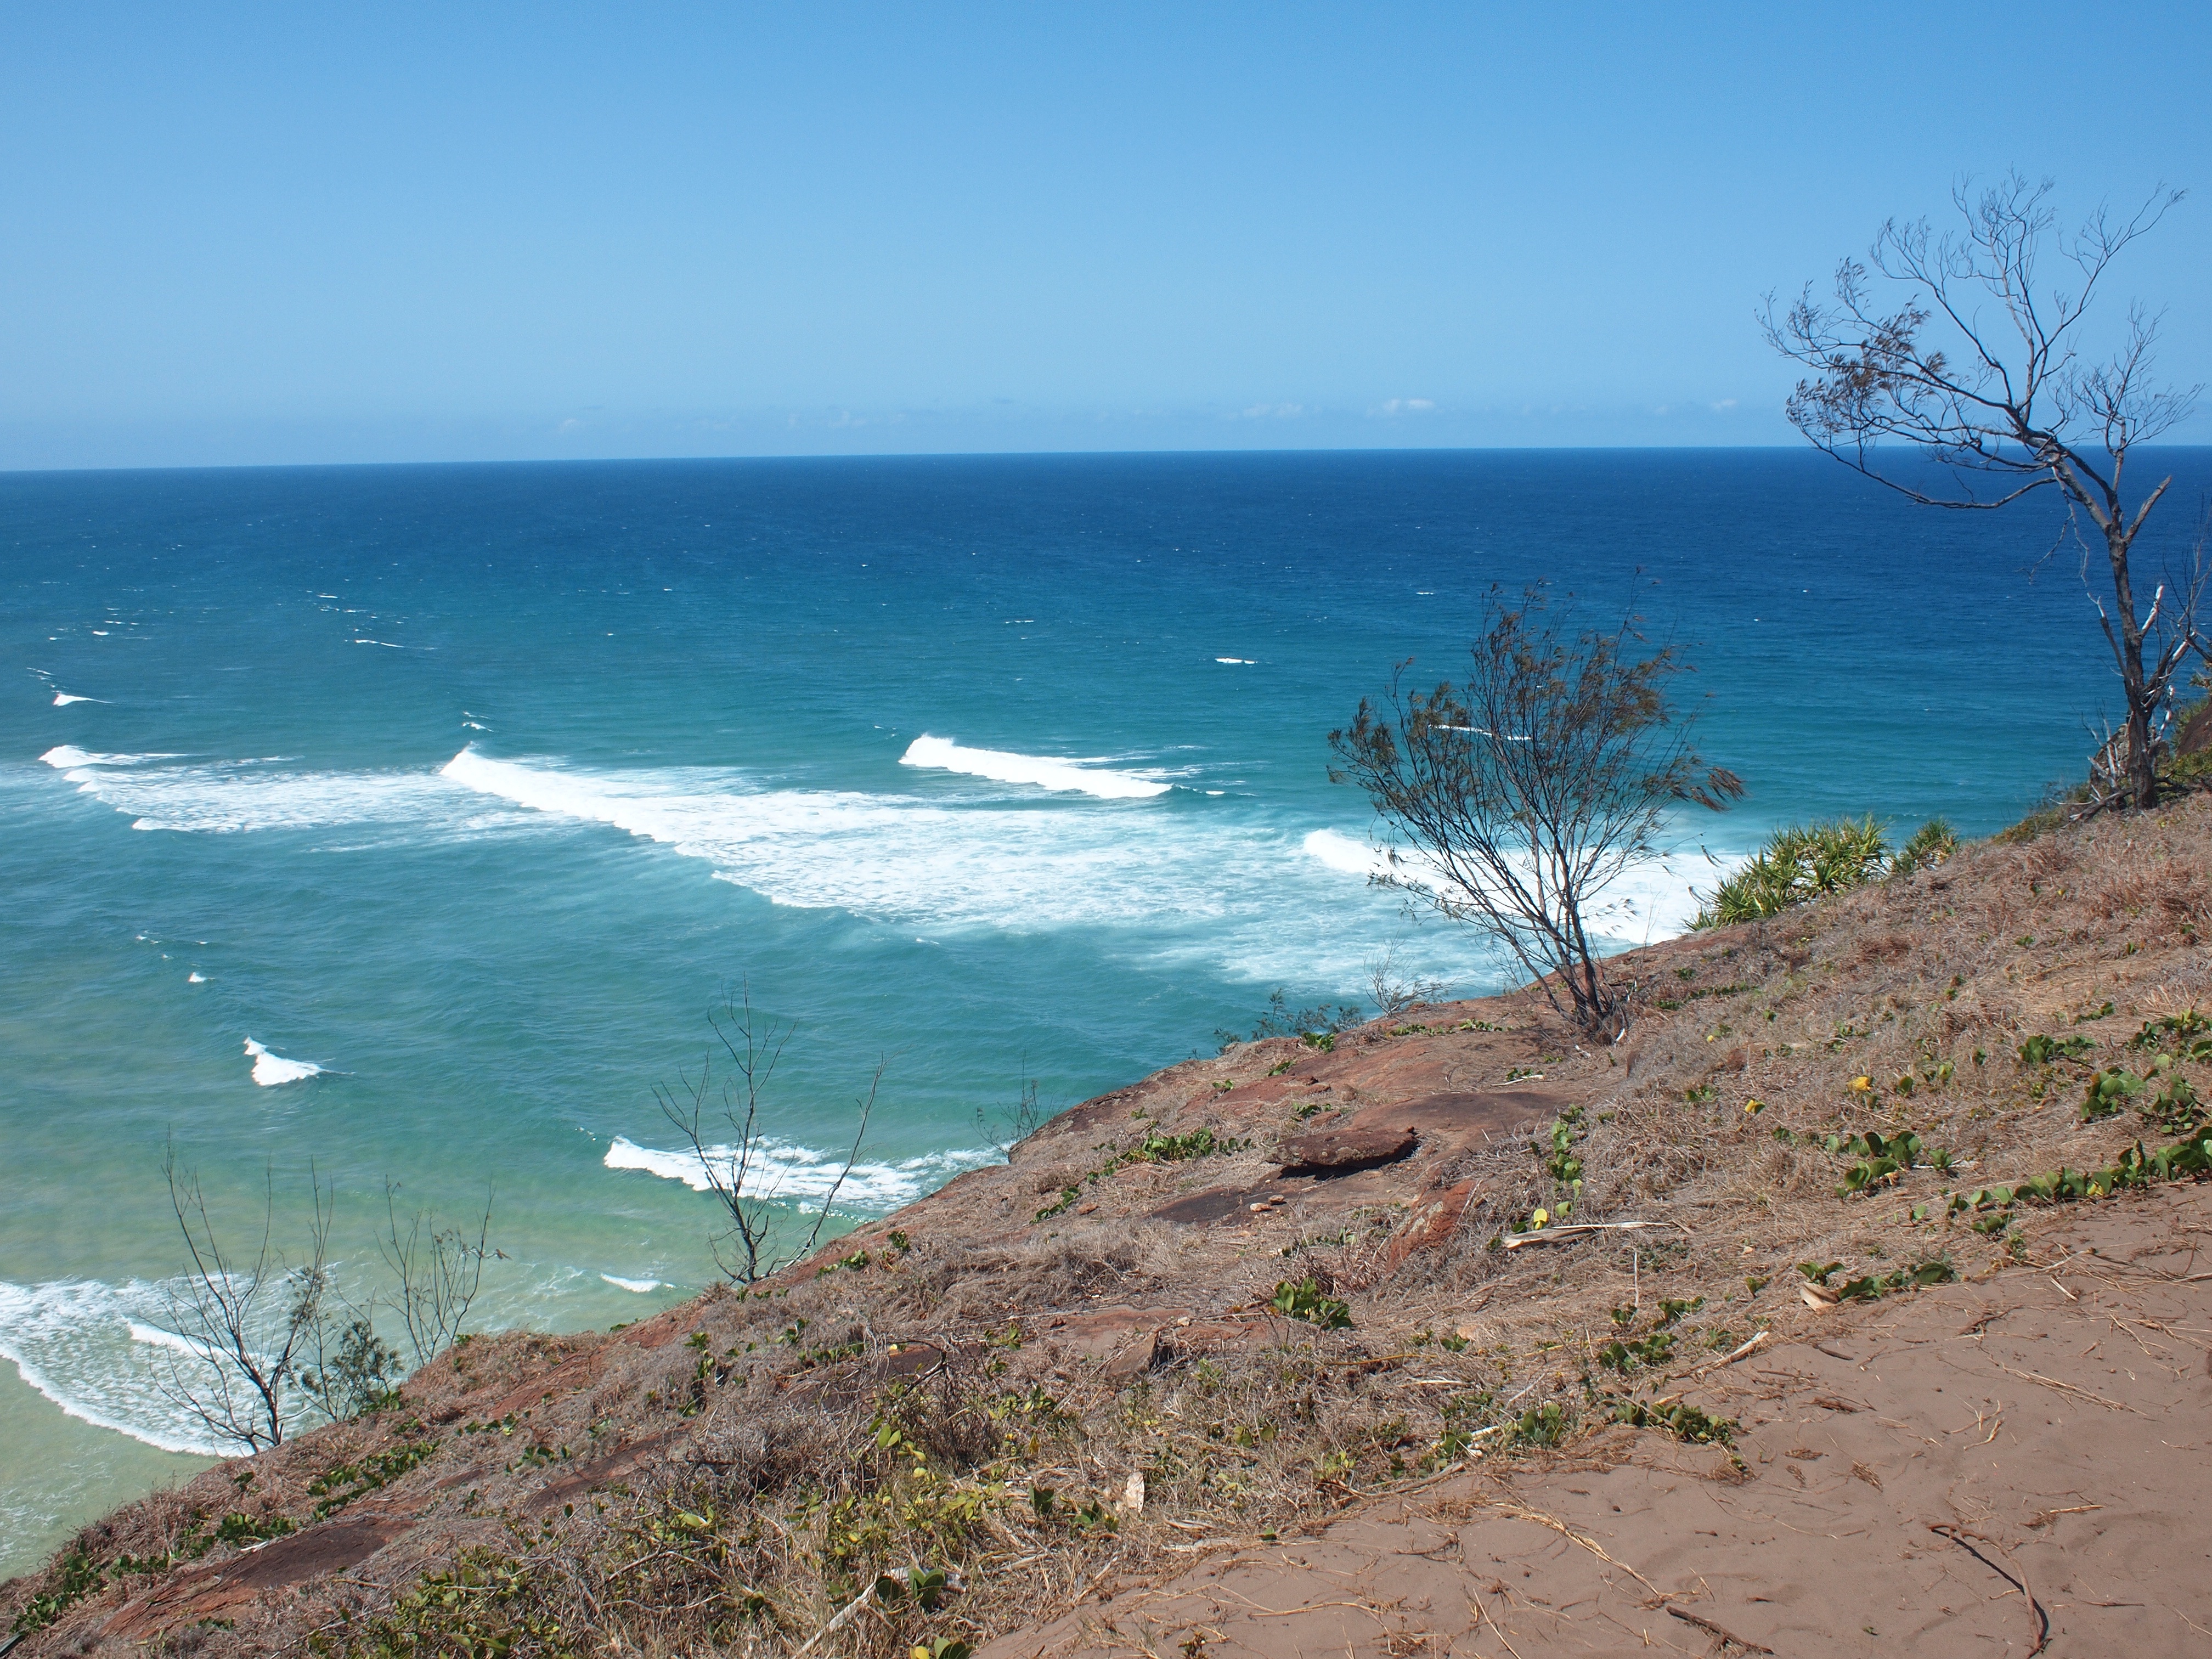
beach, sea, coast, ocean, horizon, shore, vacation, cliff, cove, bay, terrain, body of water, australia, queensland, noosa, cape, landform